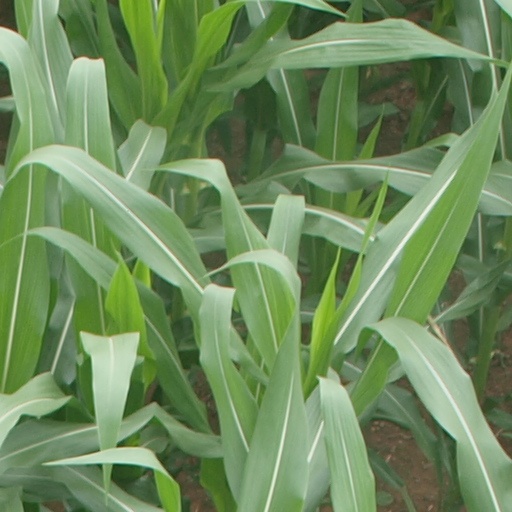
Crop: maize; corn